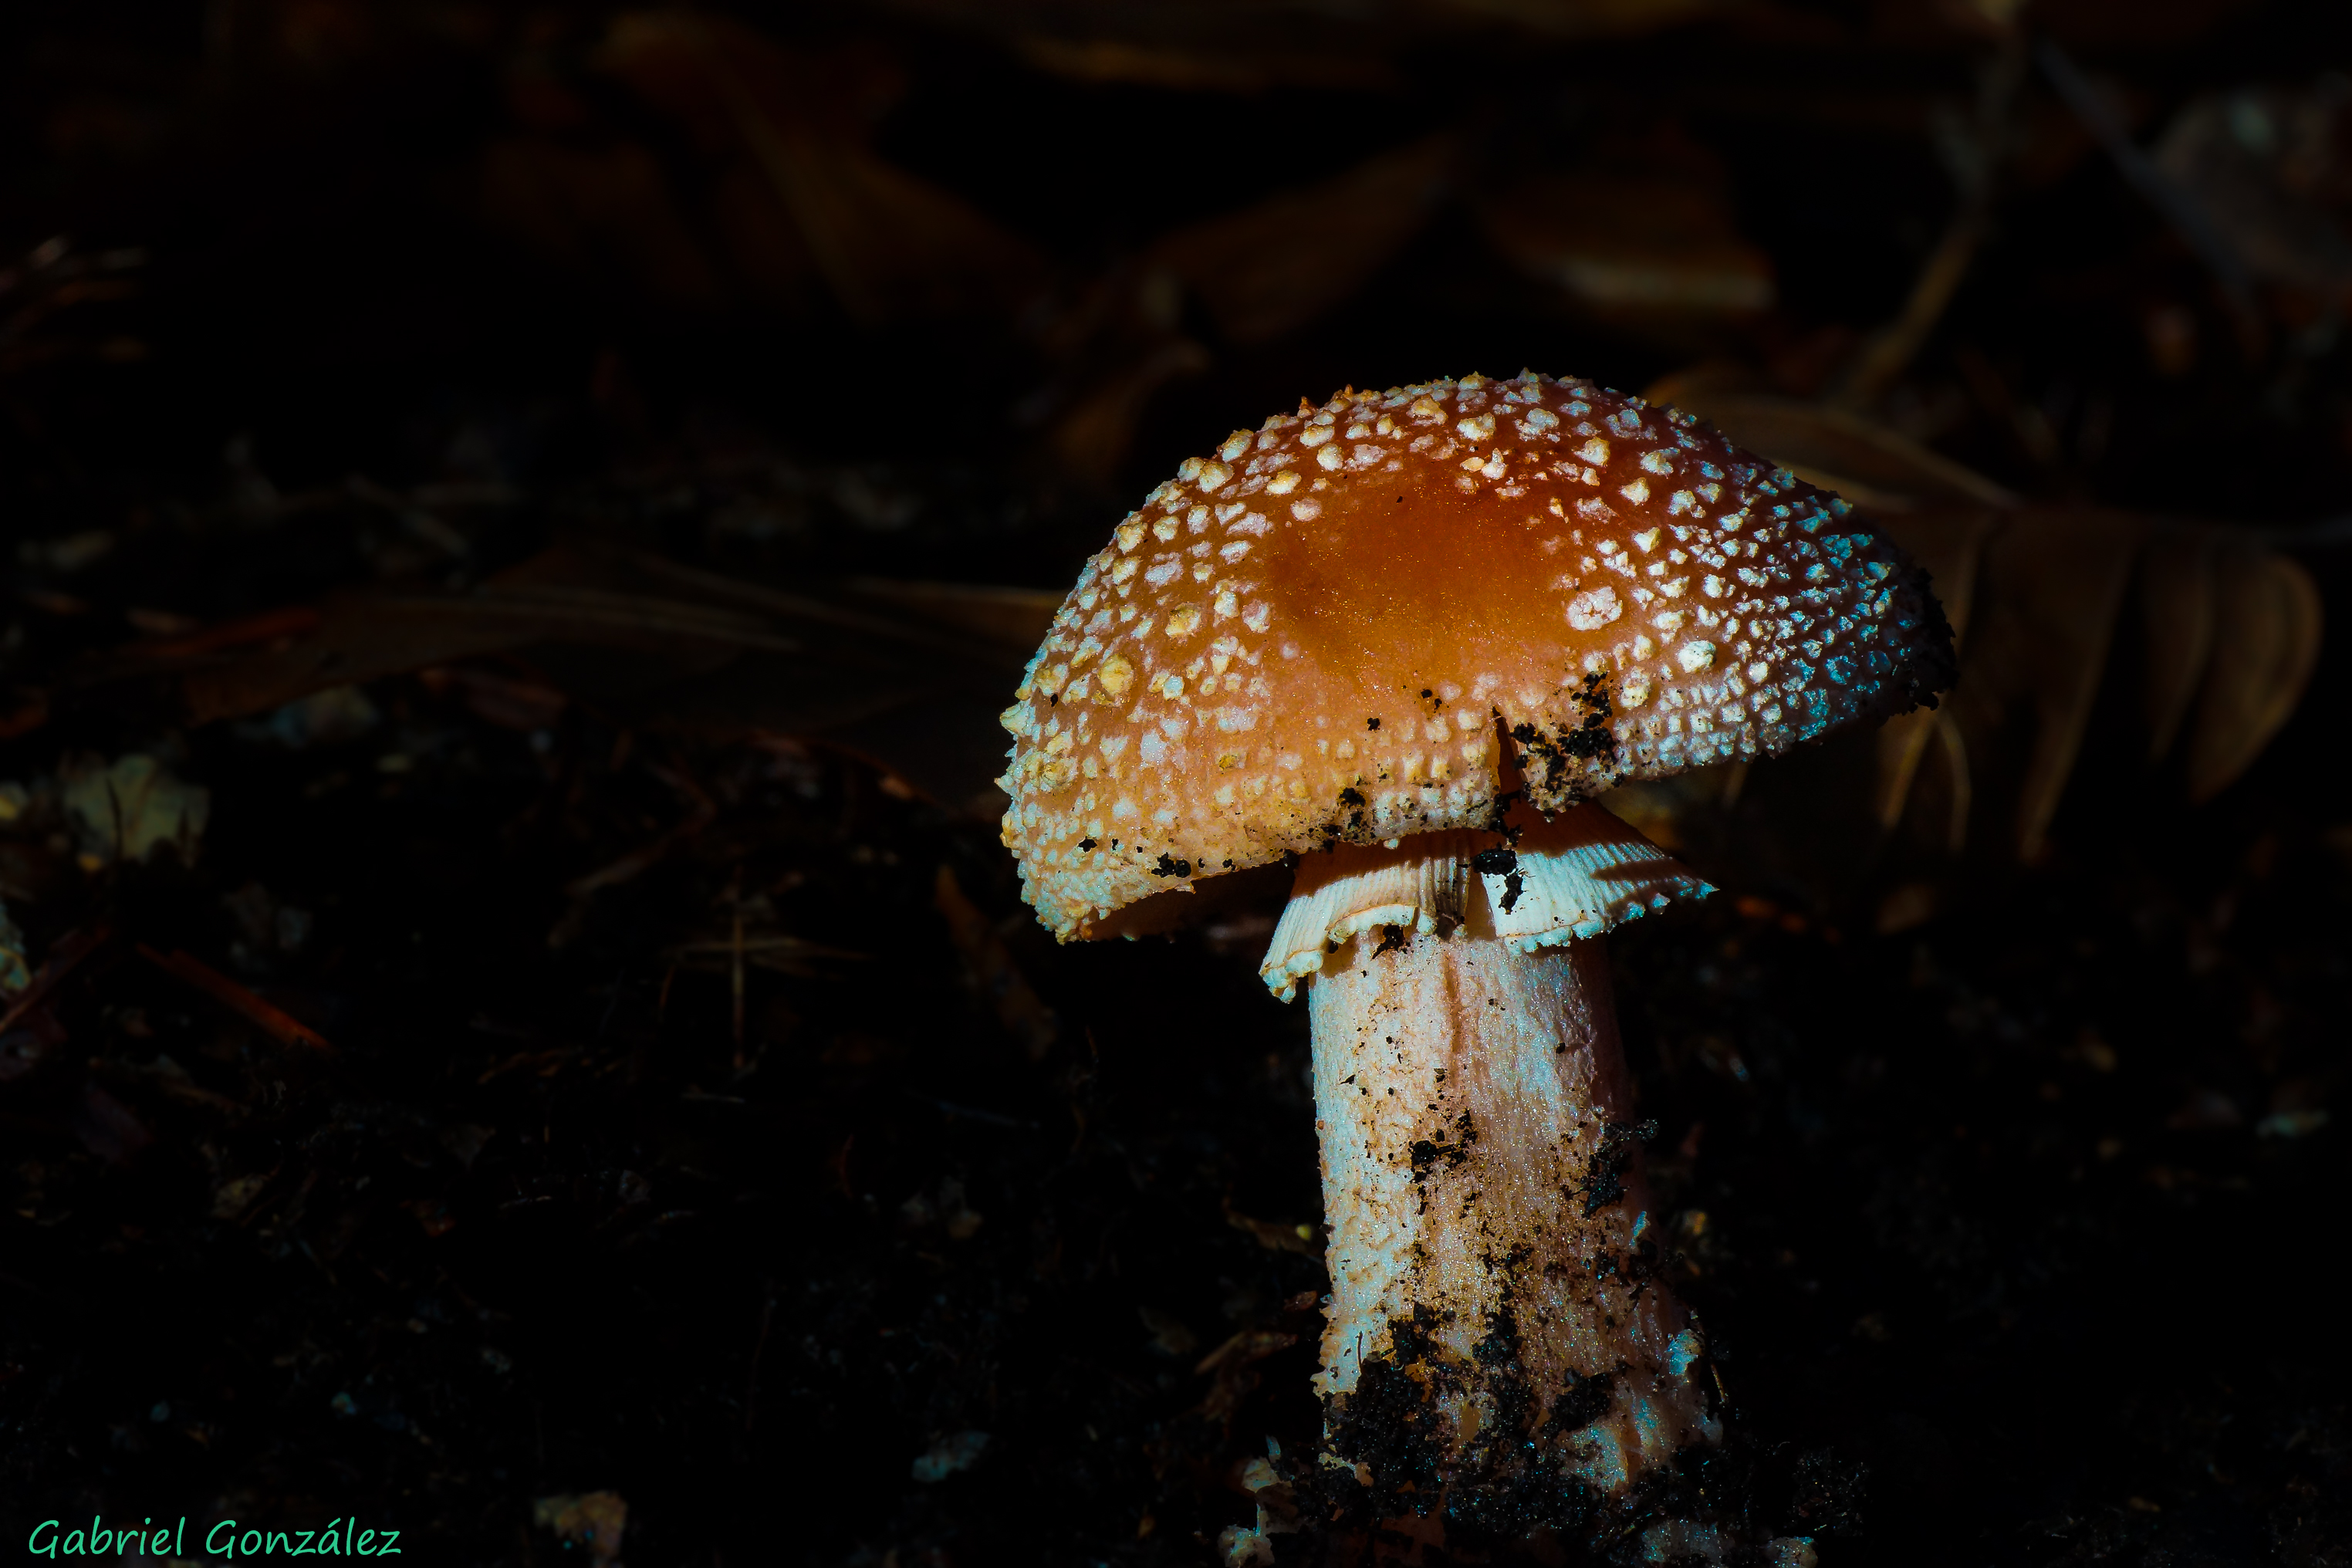
nature, photo, macro, biology, mushroom, fauna, invertebrate, close up, fungus, mushrooms, naturaleza, setas, tamron90mm, a77, g, ggl1, gaby1, xovesphoto, sonya77, gphoto, gabrielcorua, xelodegalicia, macro photography, medicinal mushroom, marine biology